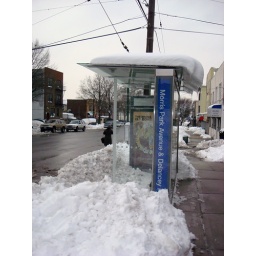
No way to get to the bus stop, we had to wait in the street